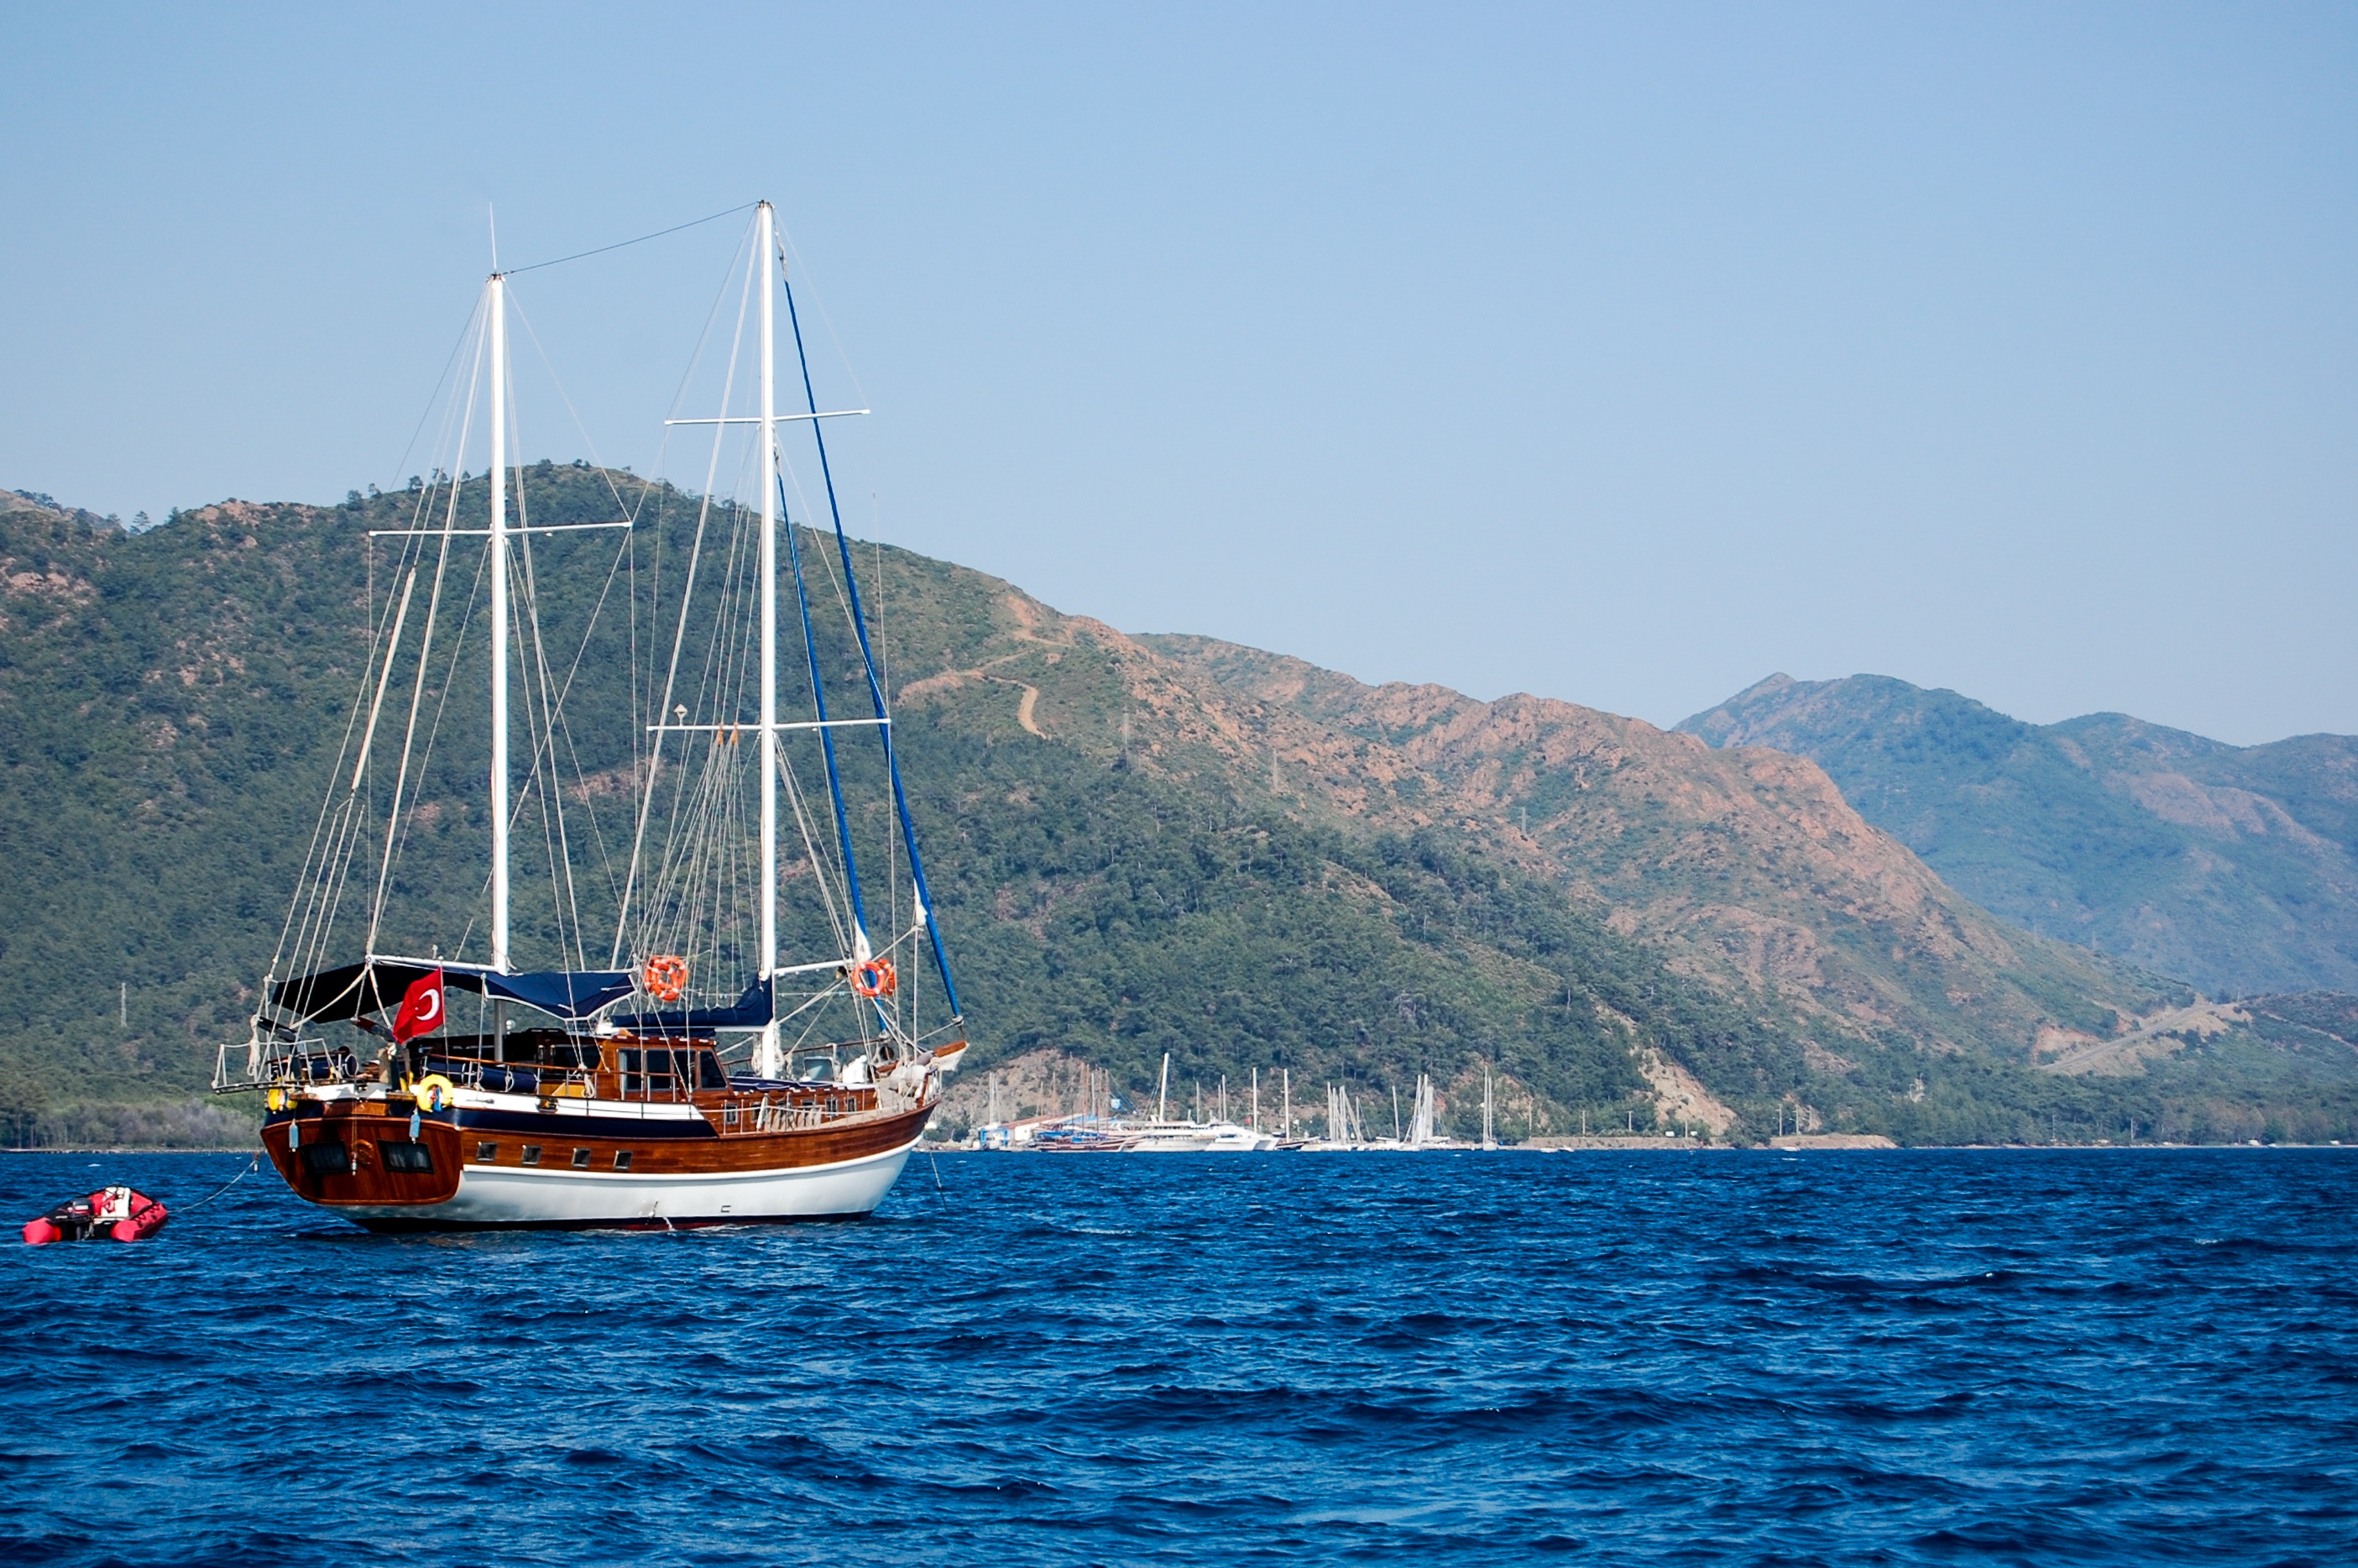
sea, water, boat, ship, summer, vehicle, mast, sailing, yacht, holiday, bay, sailboat, holidays, boating, ships, sail, watercraft, schooner, sailboats, sailing ship